Clerodendrum infortunatum

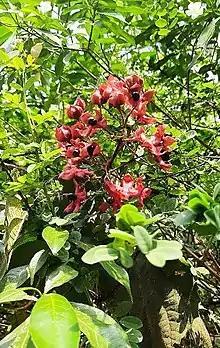
Berries of Clerodendrum infortunatum at Beliatore, India

Clerodendrum infortunatum, known as bhat or hill glory bower, is a perennial shrub belonging to the family Lamiaceae, also sometimes classified under Verbenaceae. It is the type species among ~150 species of "Clerodendrum". It is one of the most well-known natural health remedies in traditional practices and siddha medicine.